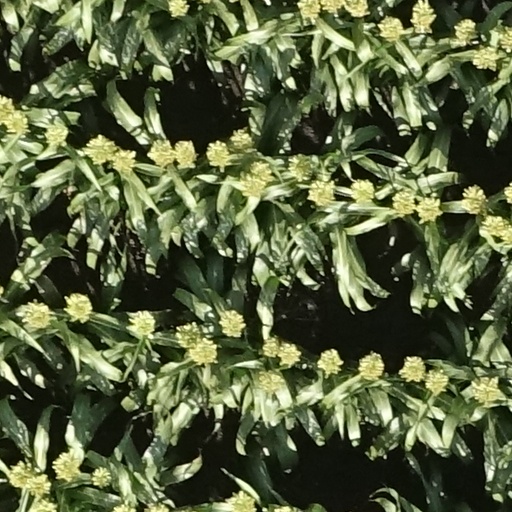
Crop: sorghum